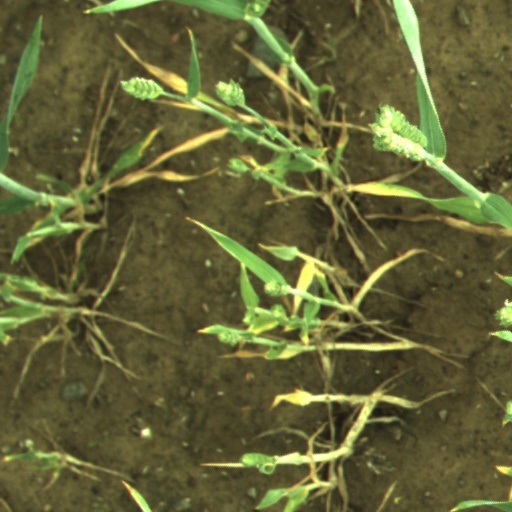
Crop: wheat